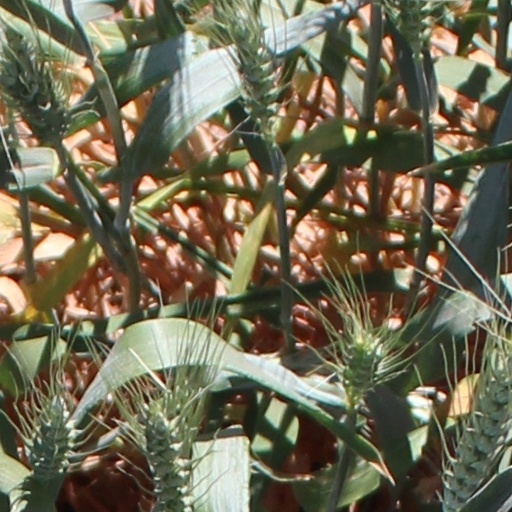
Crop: wheat